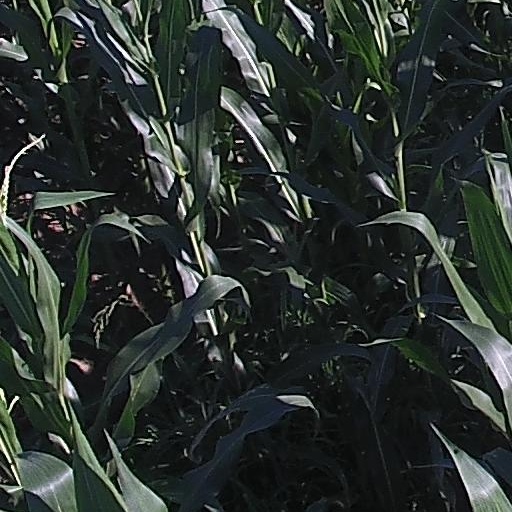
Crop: maize; corn